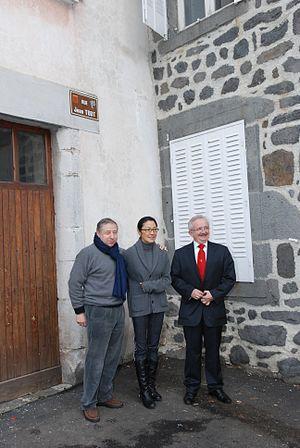
Jean todt et sa femme Michelle Yeoh, Le maire de Pierrefort, devant la rue Jean todt a Pierrefort (15)
Yeoh Choo-Kheng, dite Michelle Yeoh, également appelée Michelle Khan, née le 6 août 1962 à Ipoh, est une actrice et productrice malaisienne de cinéma d'arts martiaux.
Jean Todt, né le 25 février 1946 à Pierrefort, est un ancien copilote de rallye français, devenu d'abord Directeur de Peugeot Talbot Sport en 1981, puis directeur de l'écurie de Formule 1 Scuderia Ferrari en 1993, avant d'être nommé directeur et administrateur de Ferrari de 2004 à 2008. Il est depuis le 23 octobre 2009 président de la Fédération internationale de l'automobile.